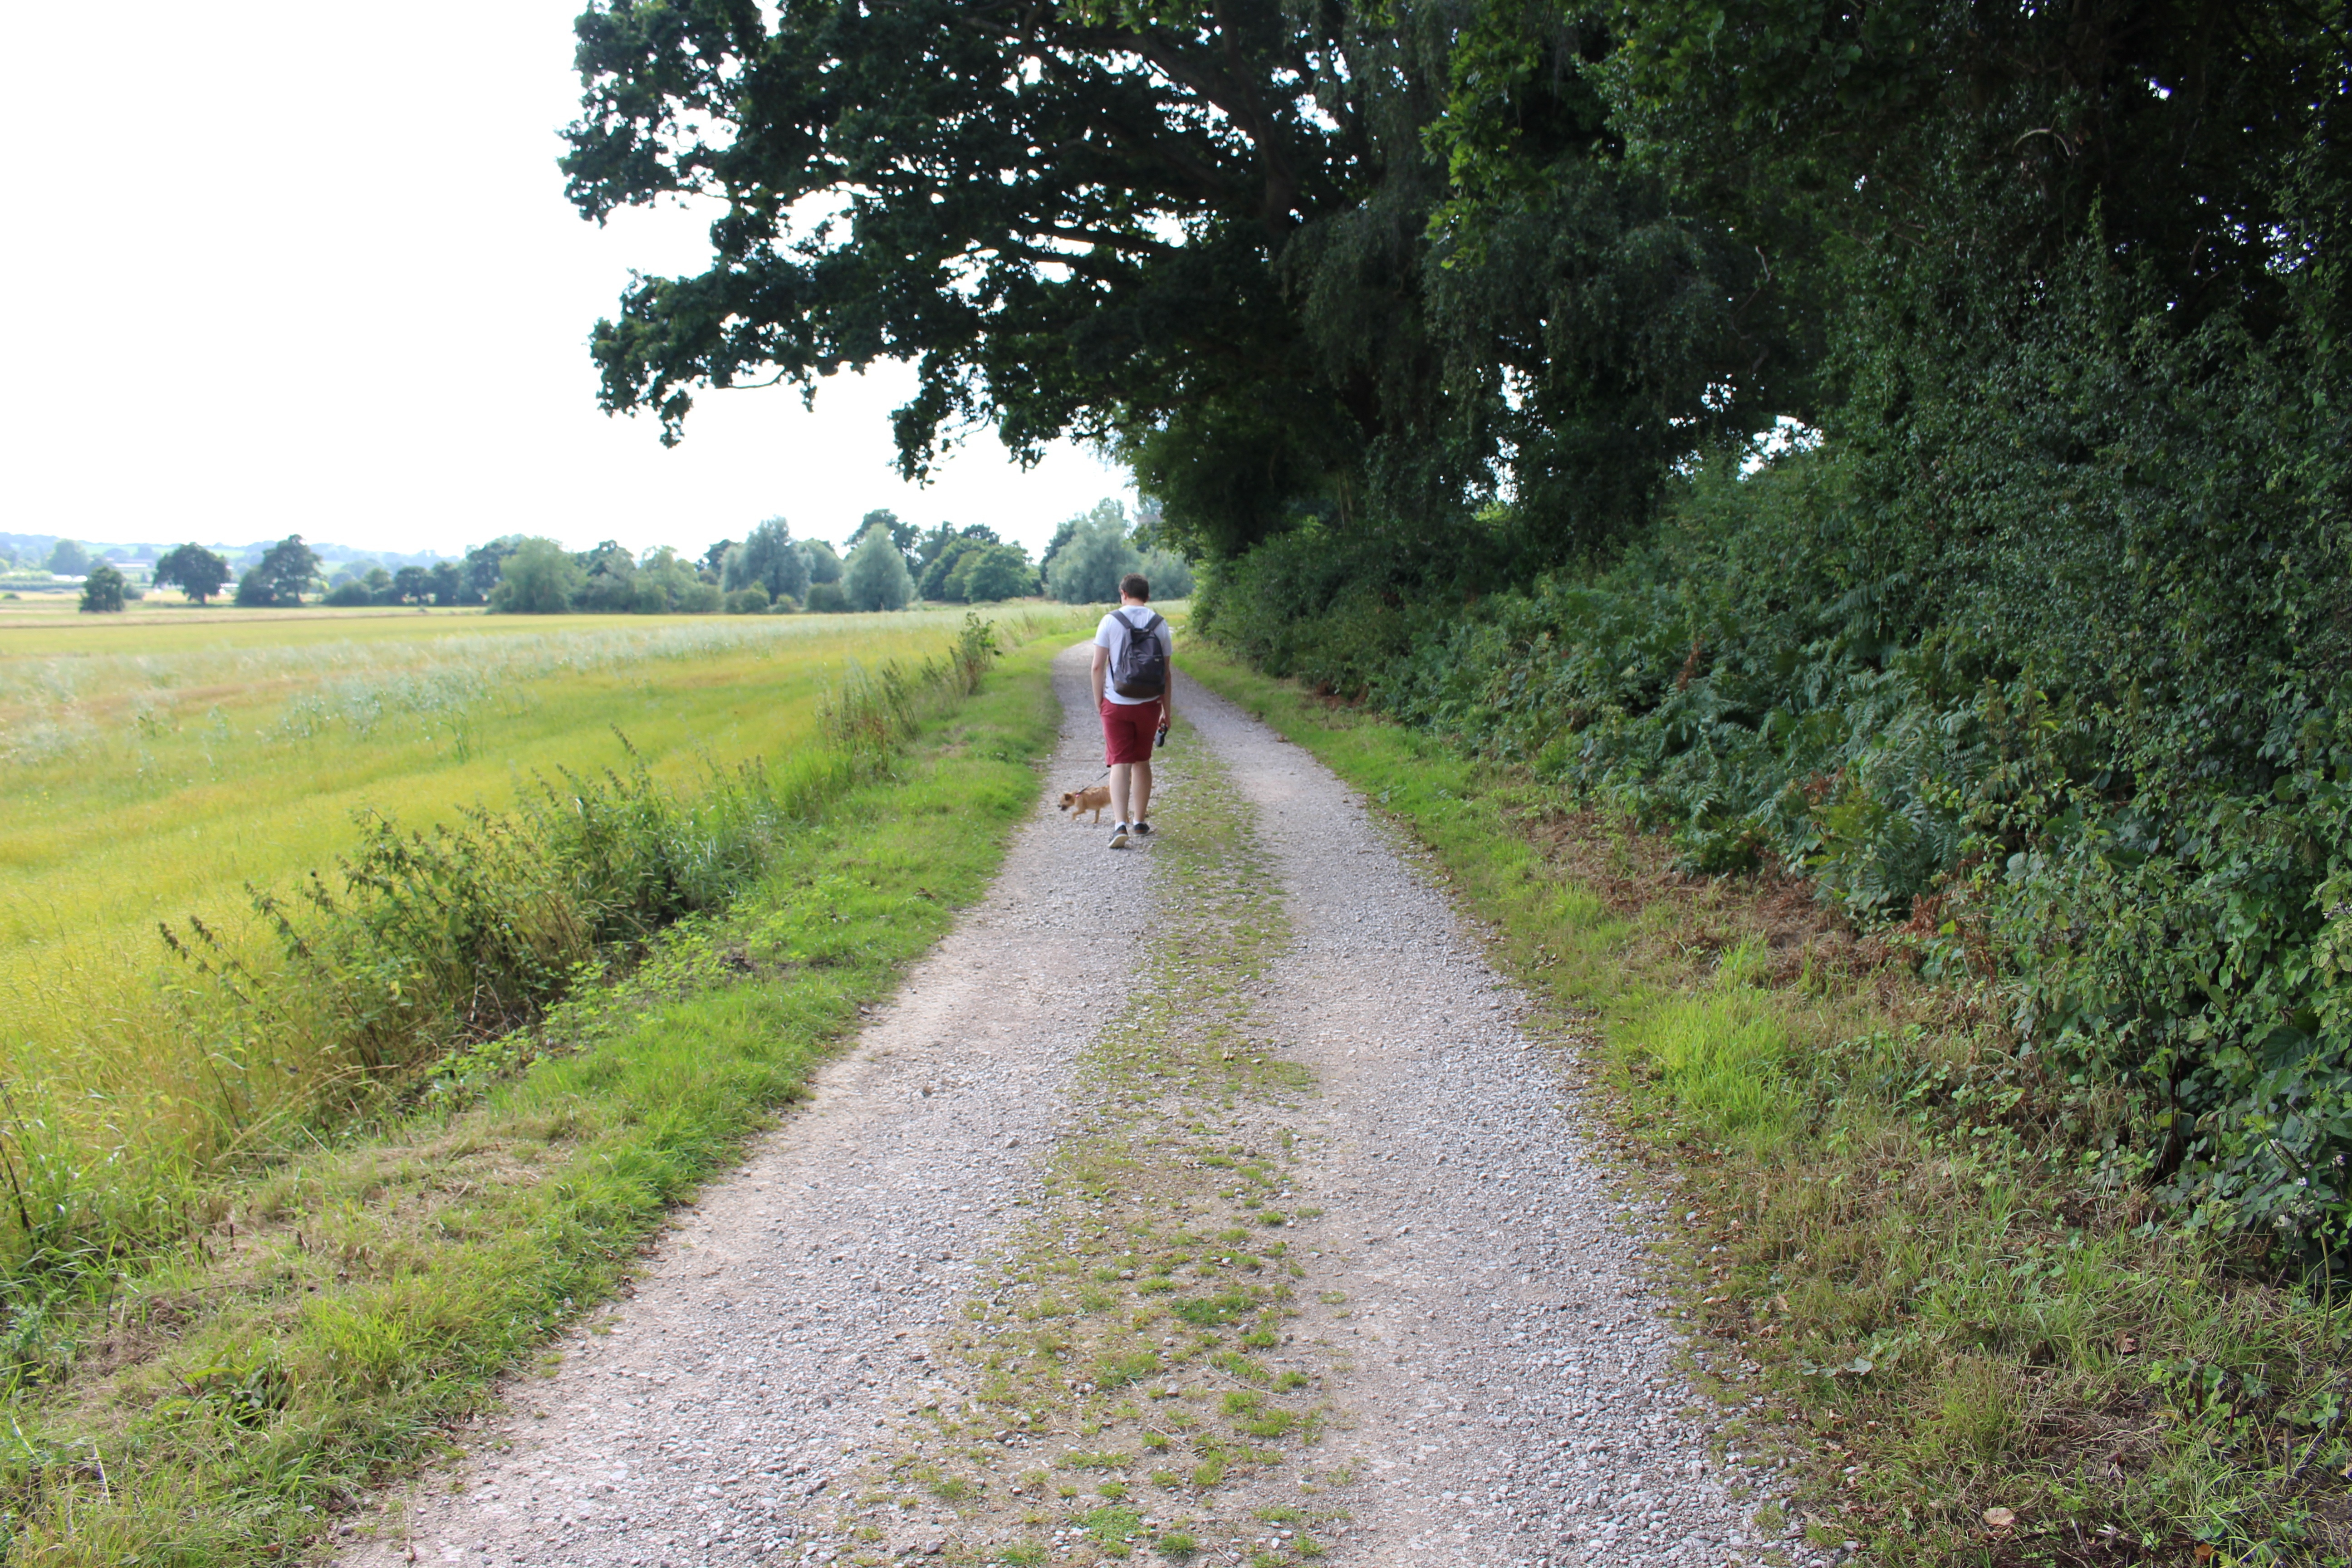
walking, road, trail, meadow, dirt road, waterway